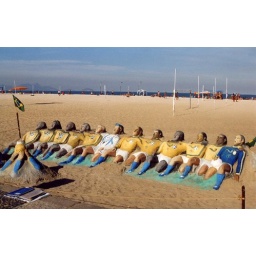
A Sand Monument on Rio de Janeiro beach made in honour of the world cup winning team